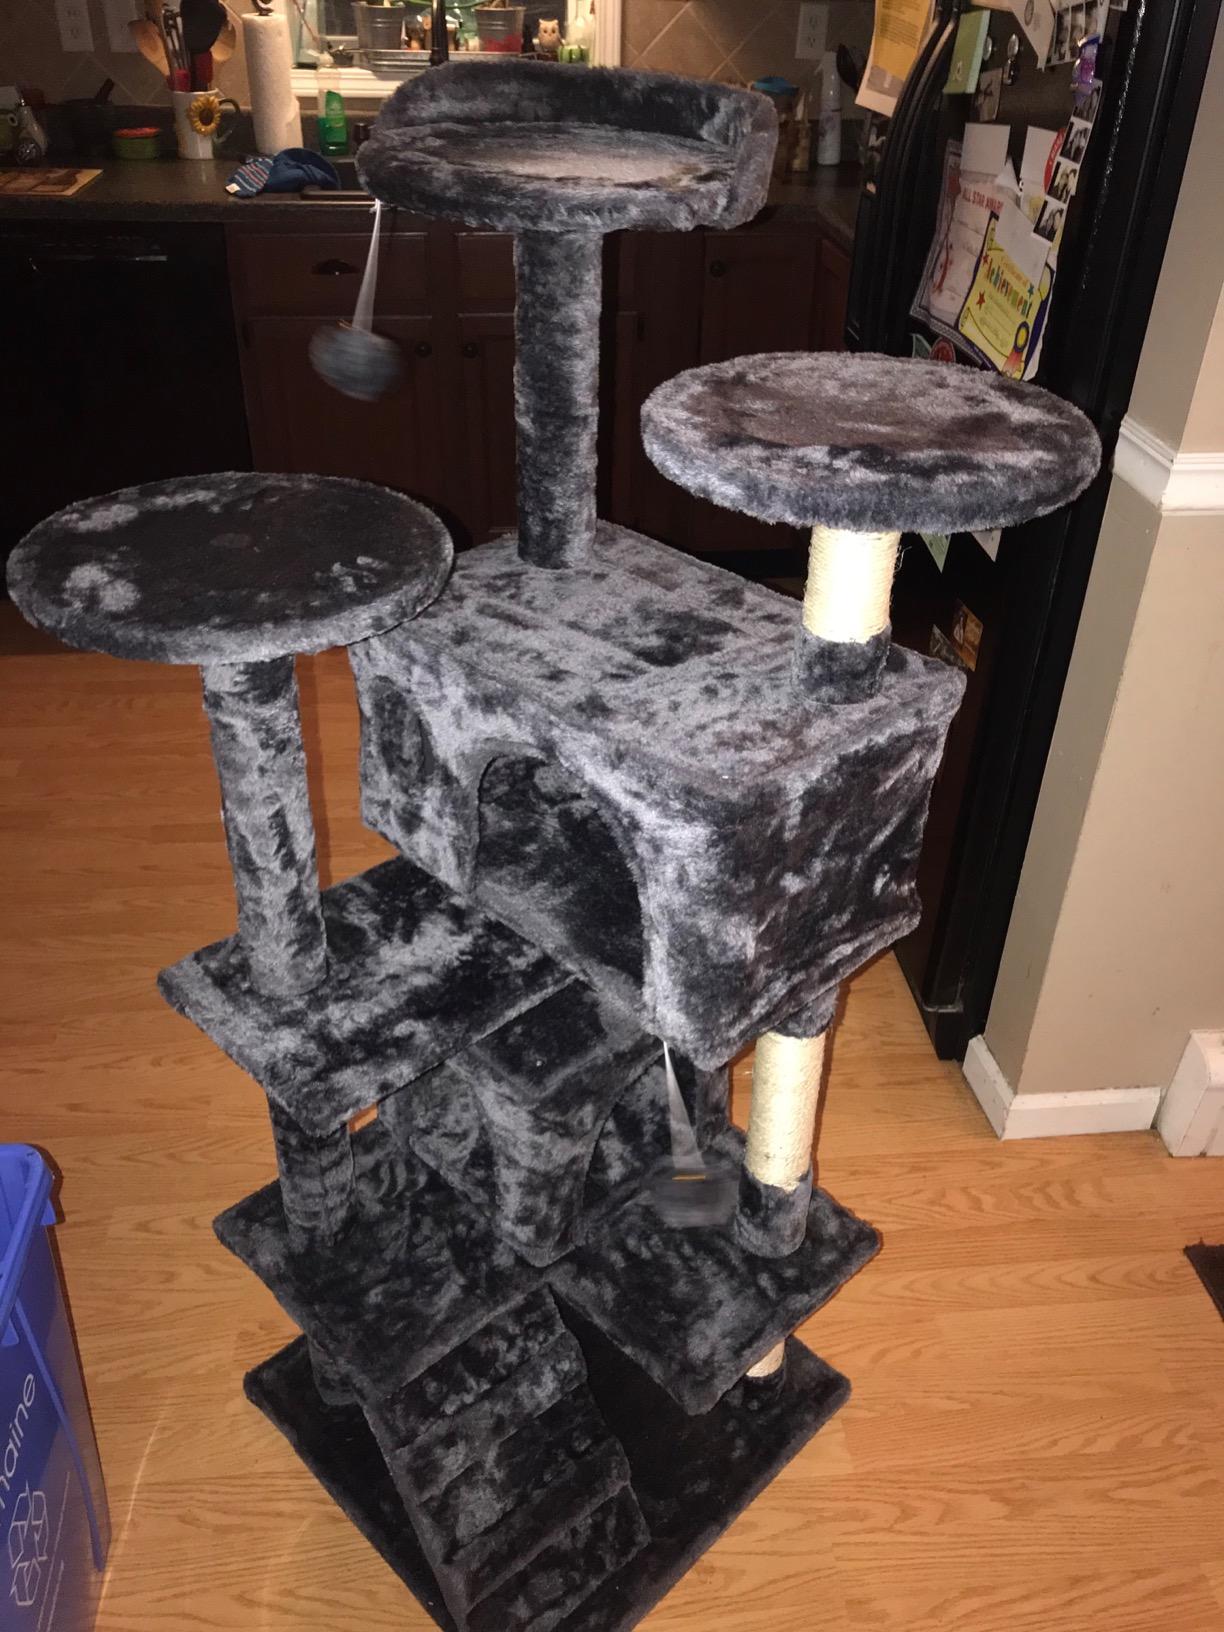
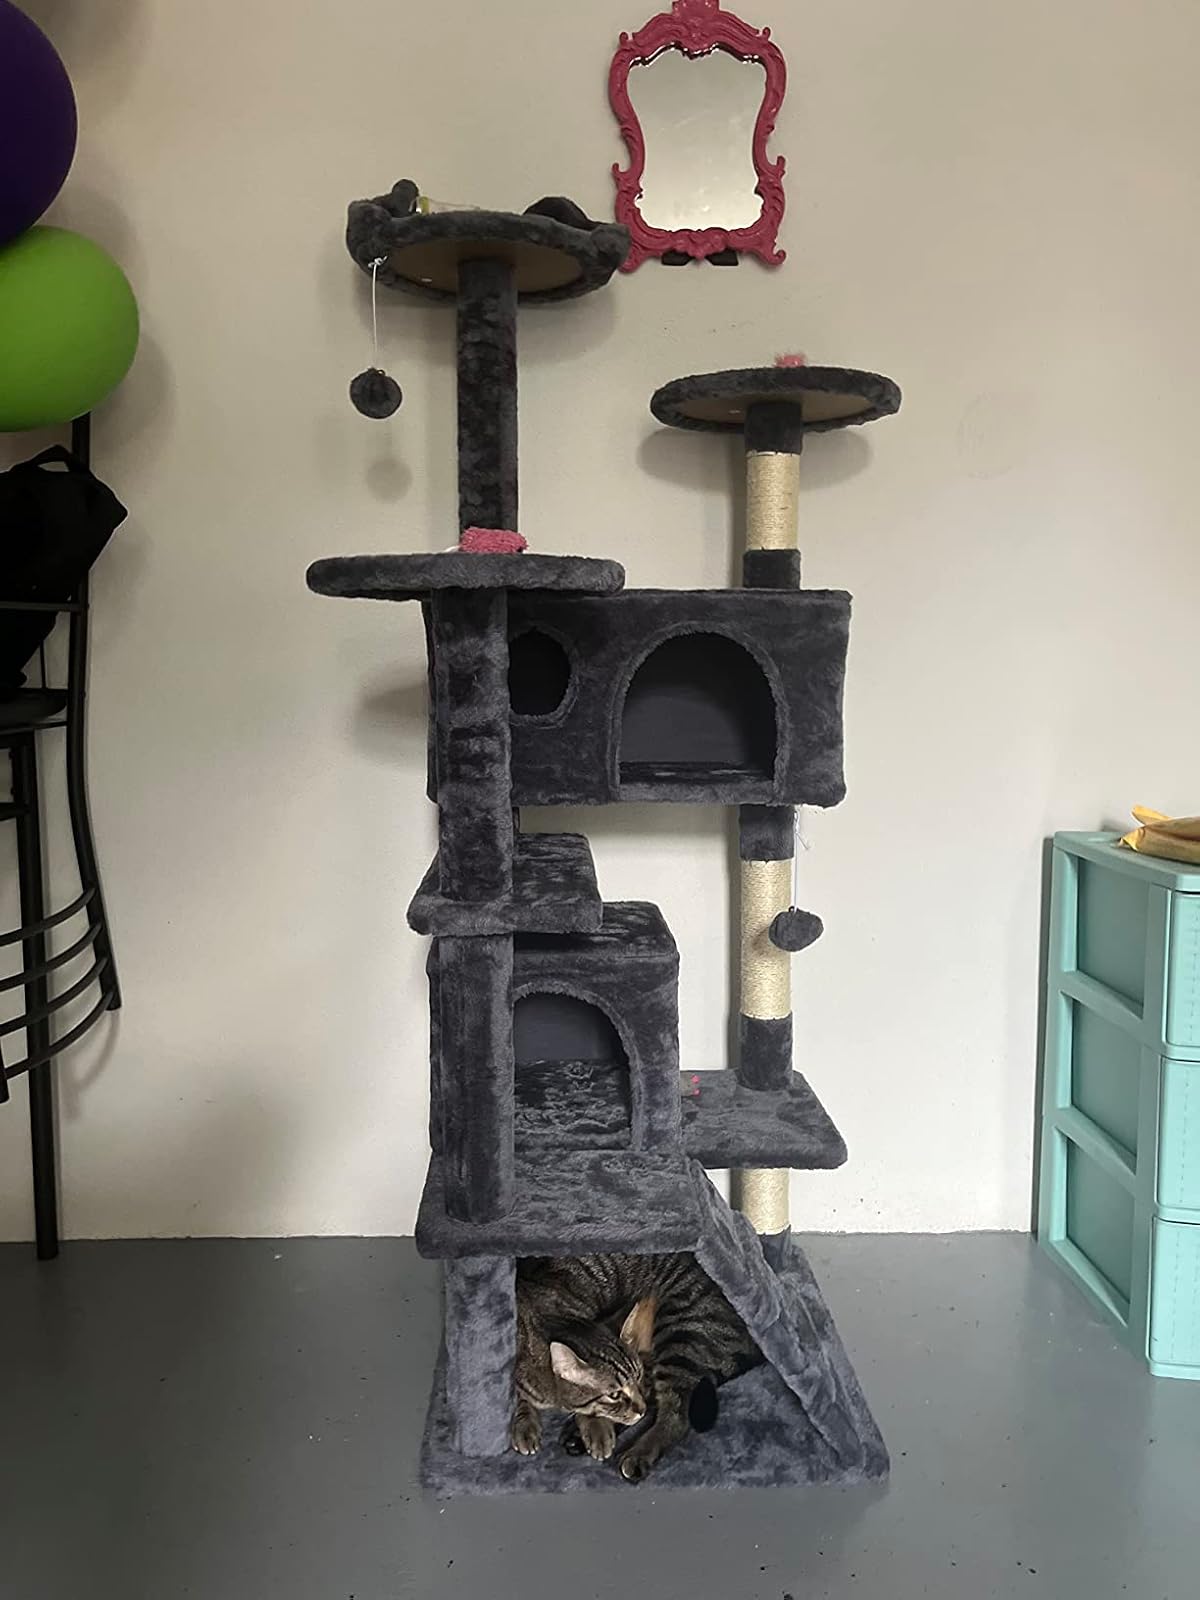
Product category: items_cat tree
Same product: yes